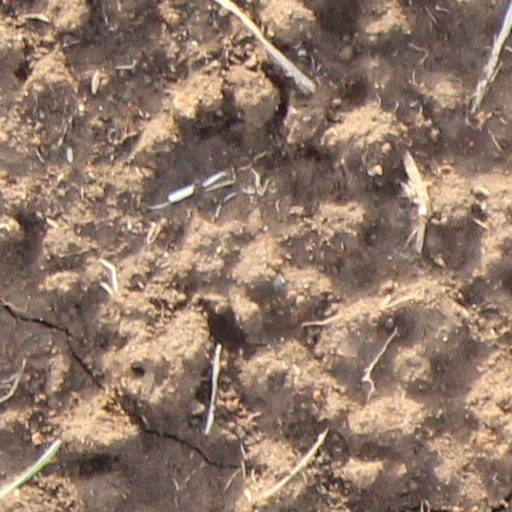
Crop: wheat